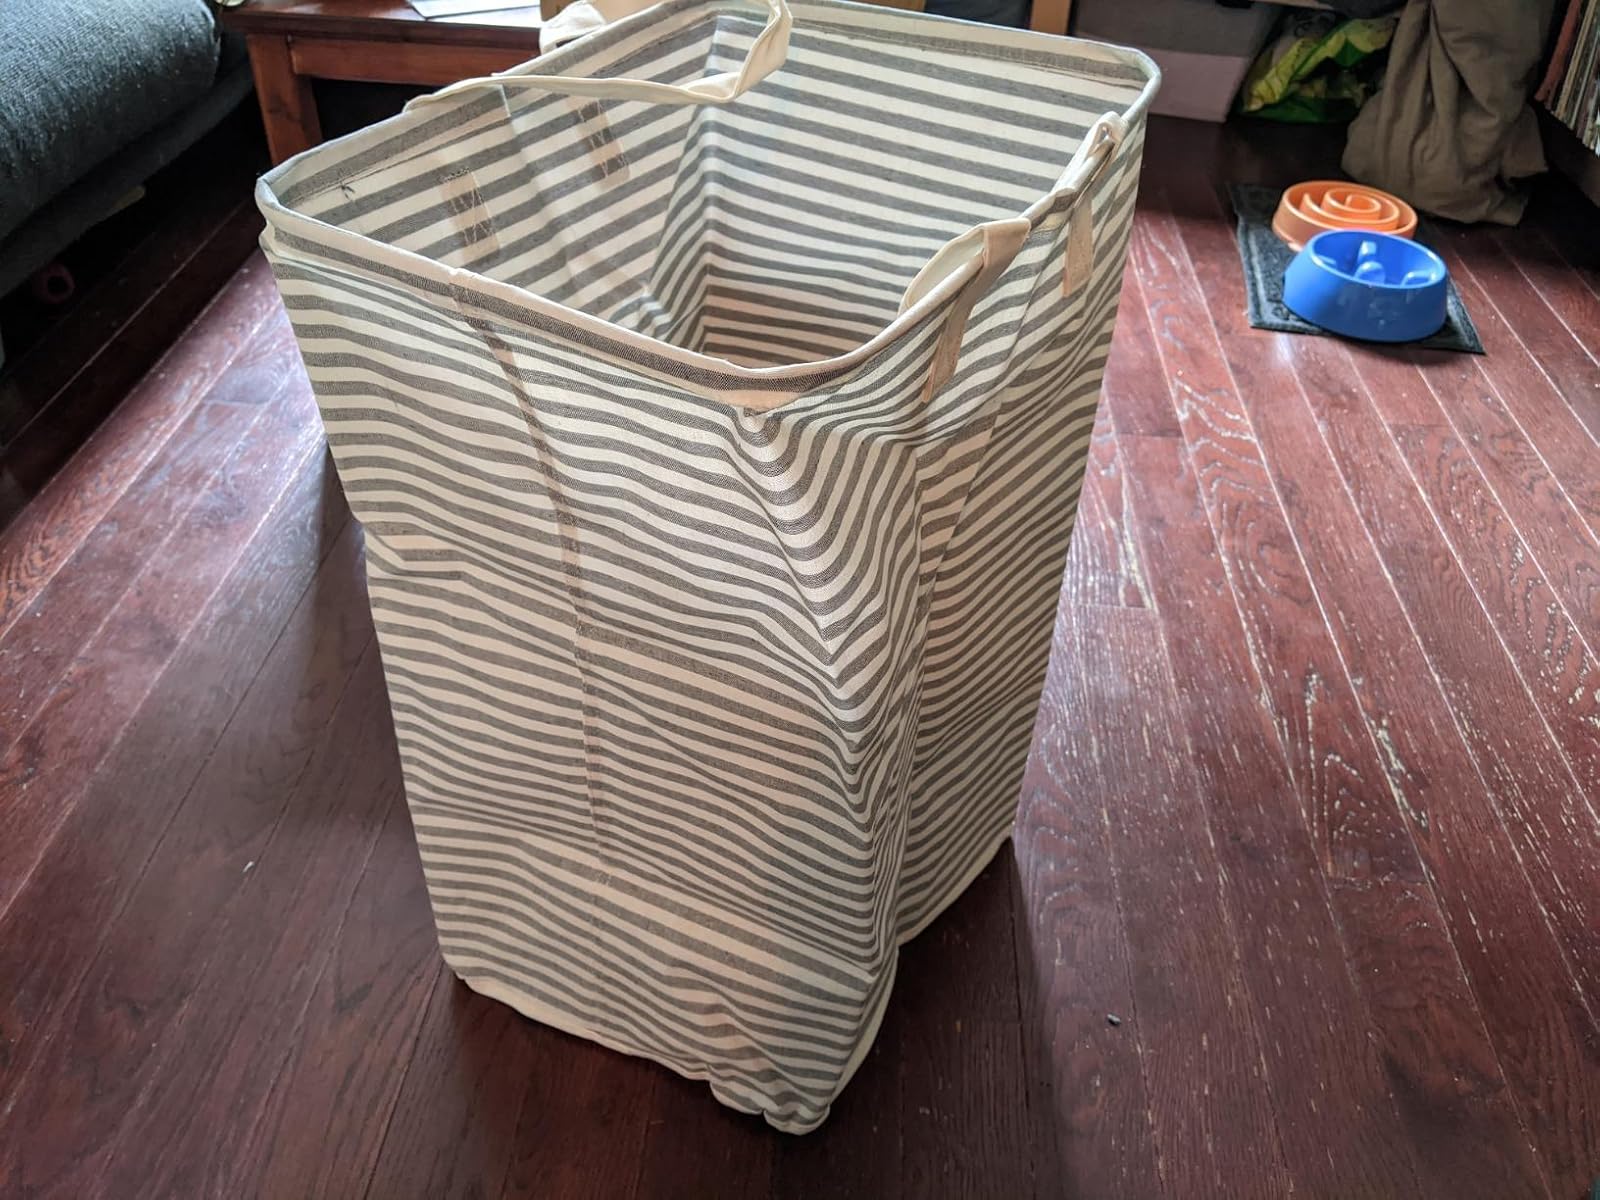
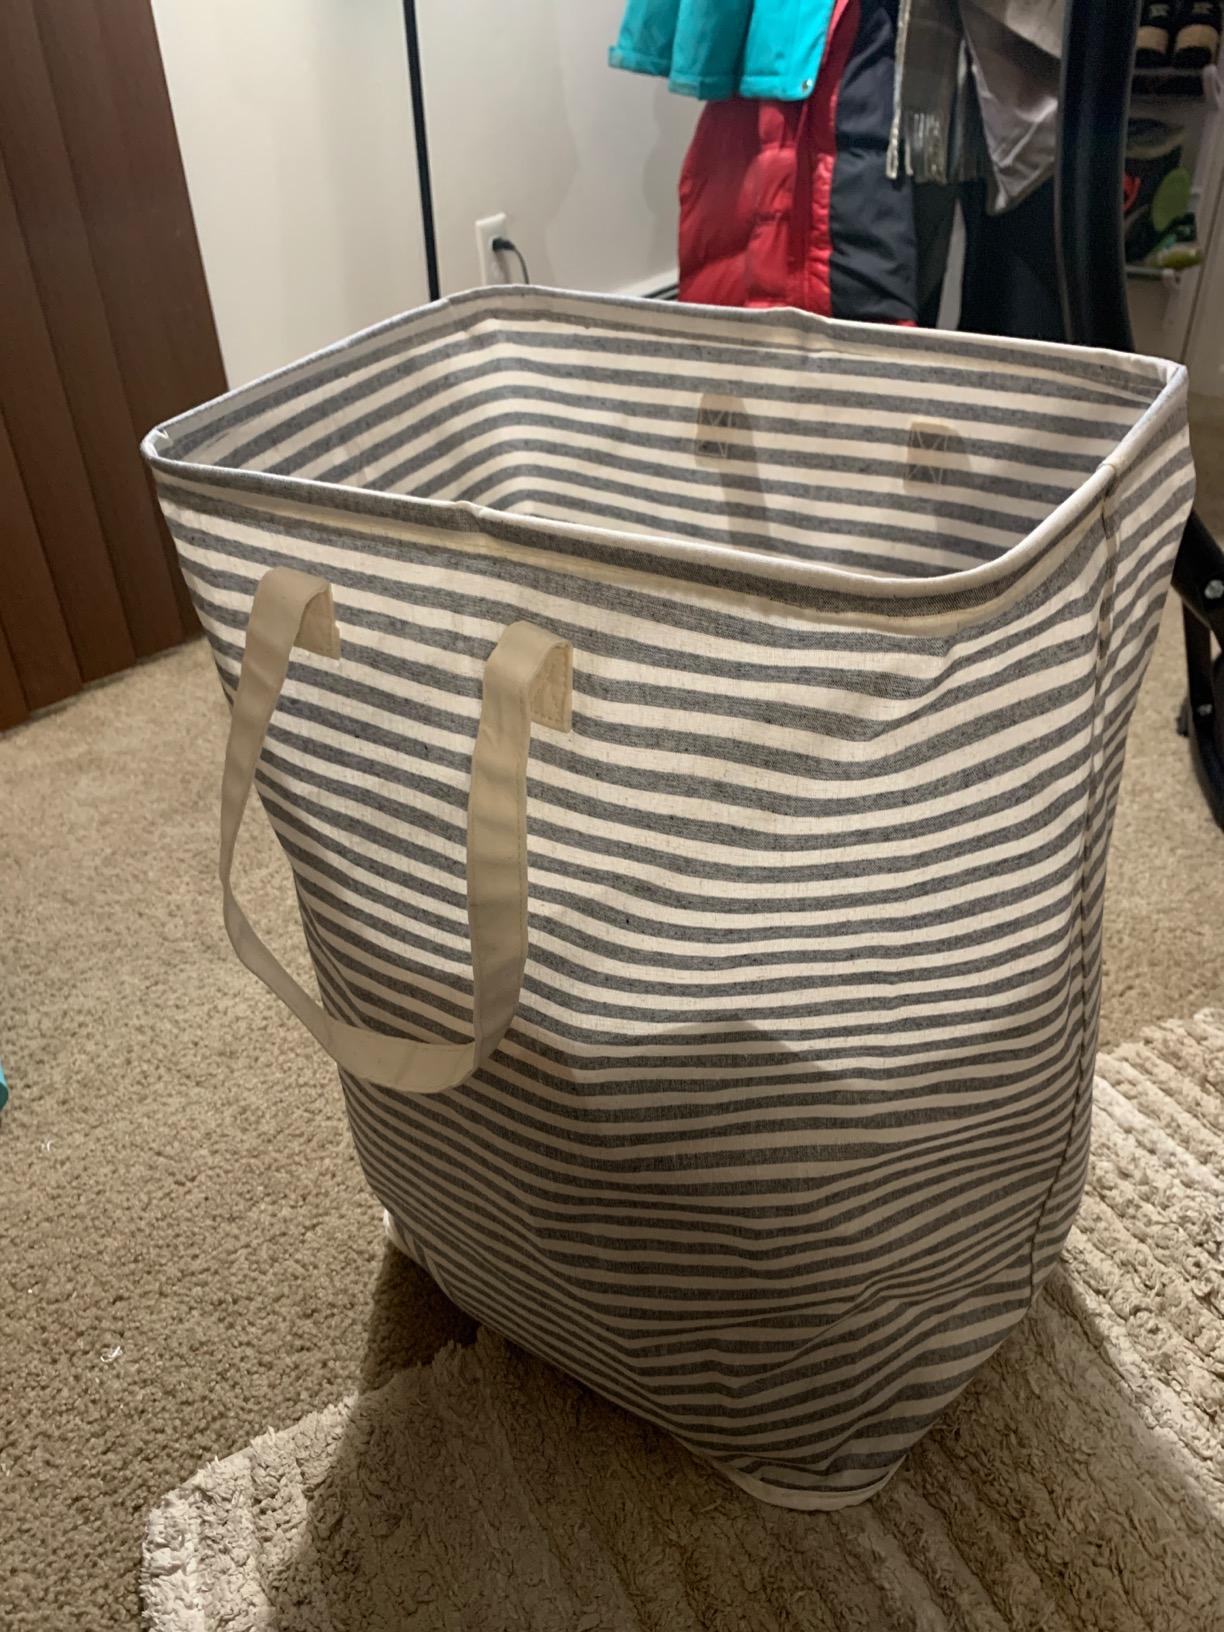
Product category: items_hamper
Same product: yes